The Bitter Tea of General Yen

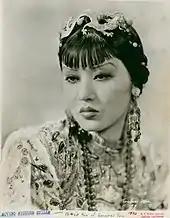
Toshia Mori as Mah-Li.

One evening, Megan drifts off to sleep and has an unsettling erotic dream about the general coming to her rescue and kissing her passionately. Soon after, she accepts the general's invitation to dinner. While they are dining, the general learns that his concubine Mah-Li has betrayed him with Captain Li, one of his soldiers. Later, after General Yen arrests Mah-Li for being a spy, Megan tries to intervene, appealing to his better nature. The general challenges her to prove her Christian ideals by forfeiting her own life if Mah-Li proves unfaithful again. Megan naively accepts and ends up unwittingly helping Mah-Li betray the general by passing information to his enemies about the location of his hidden fortune.